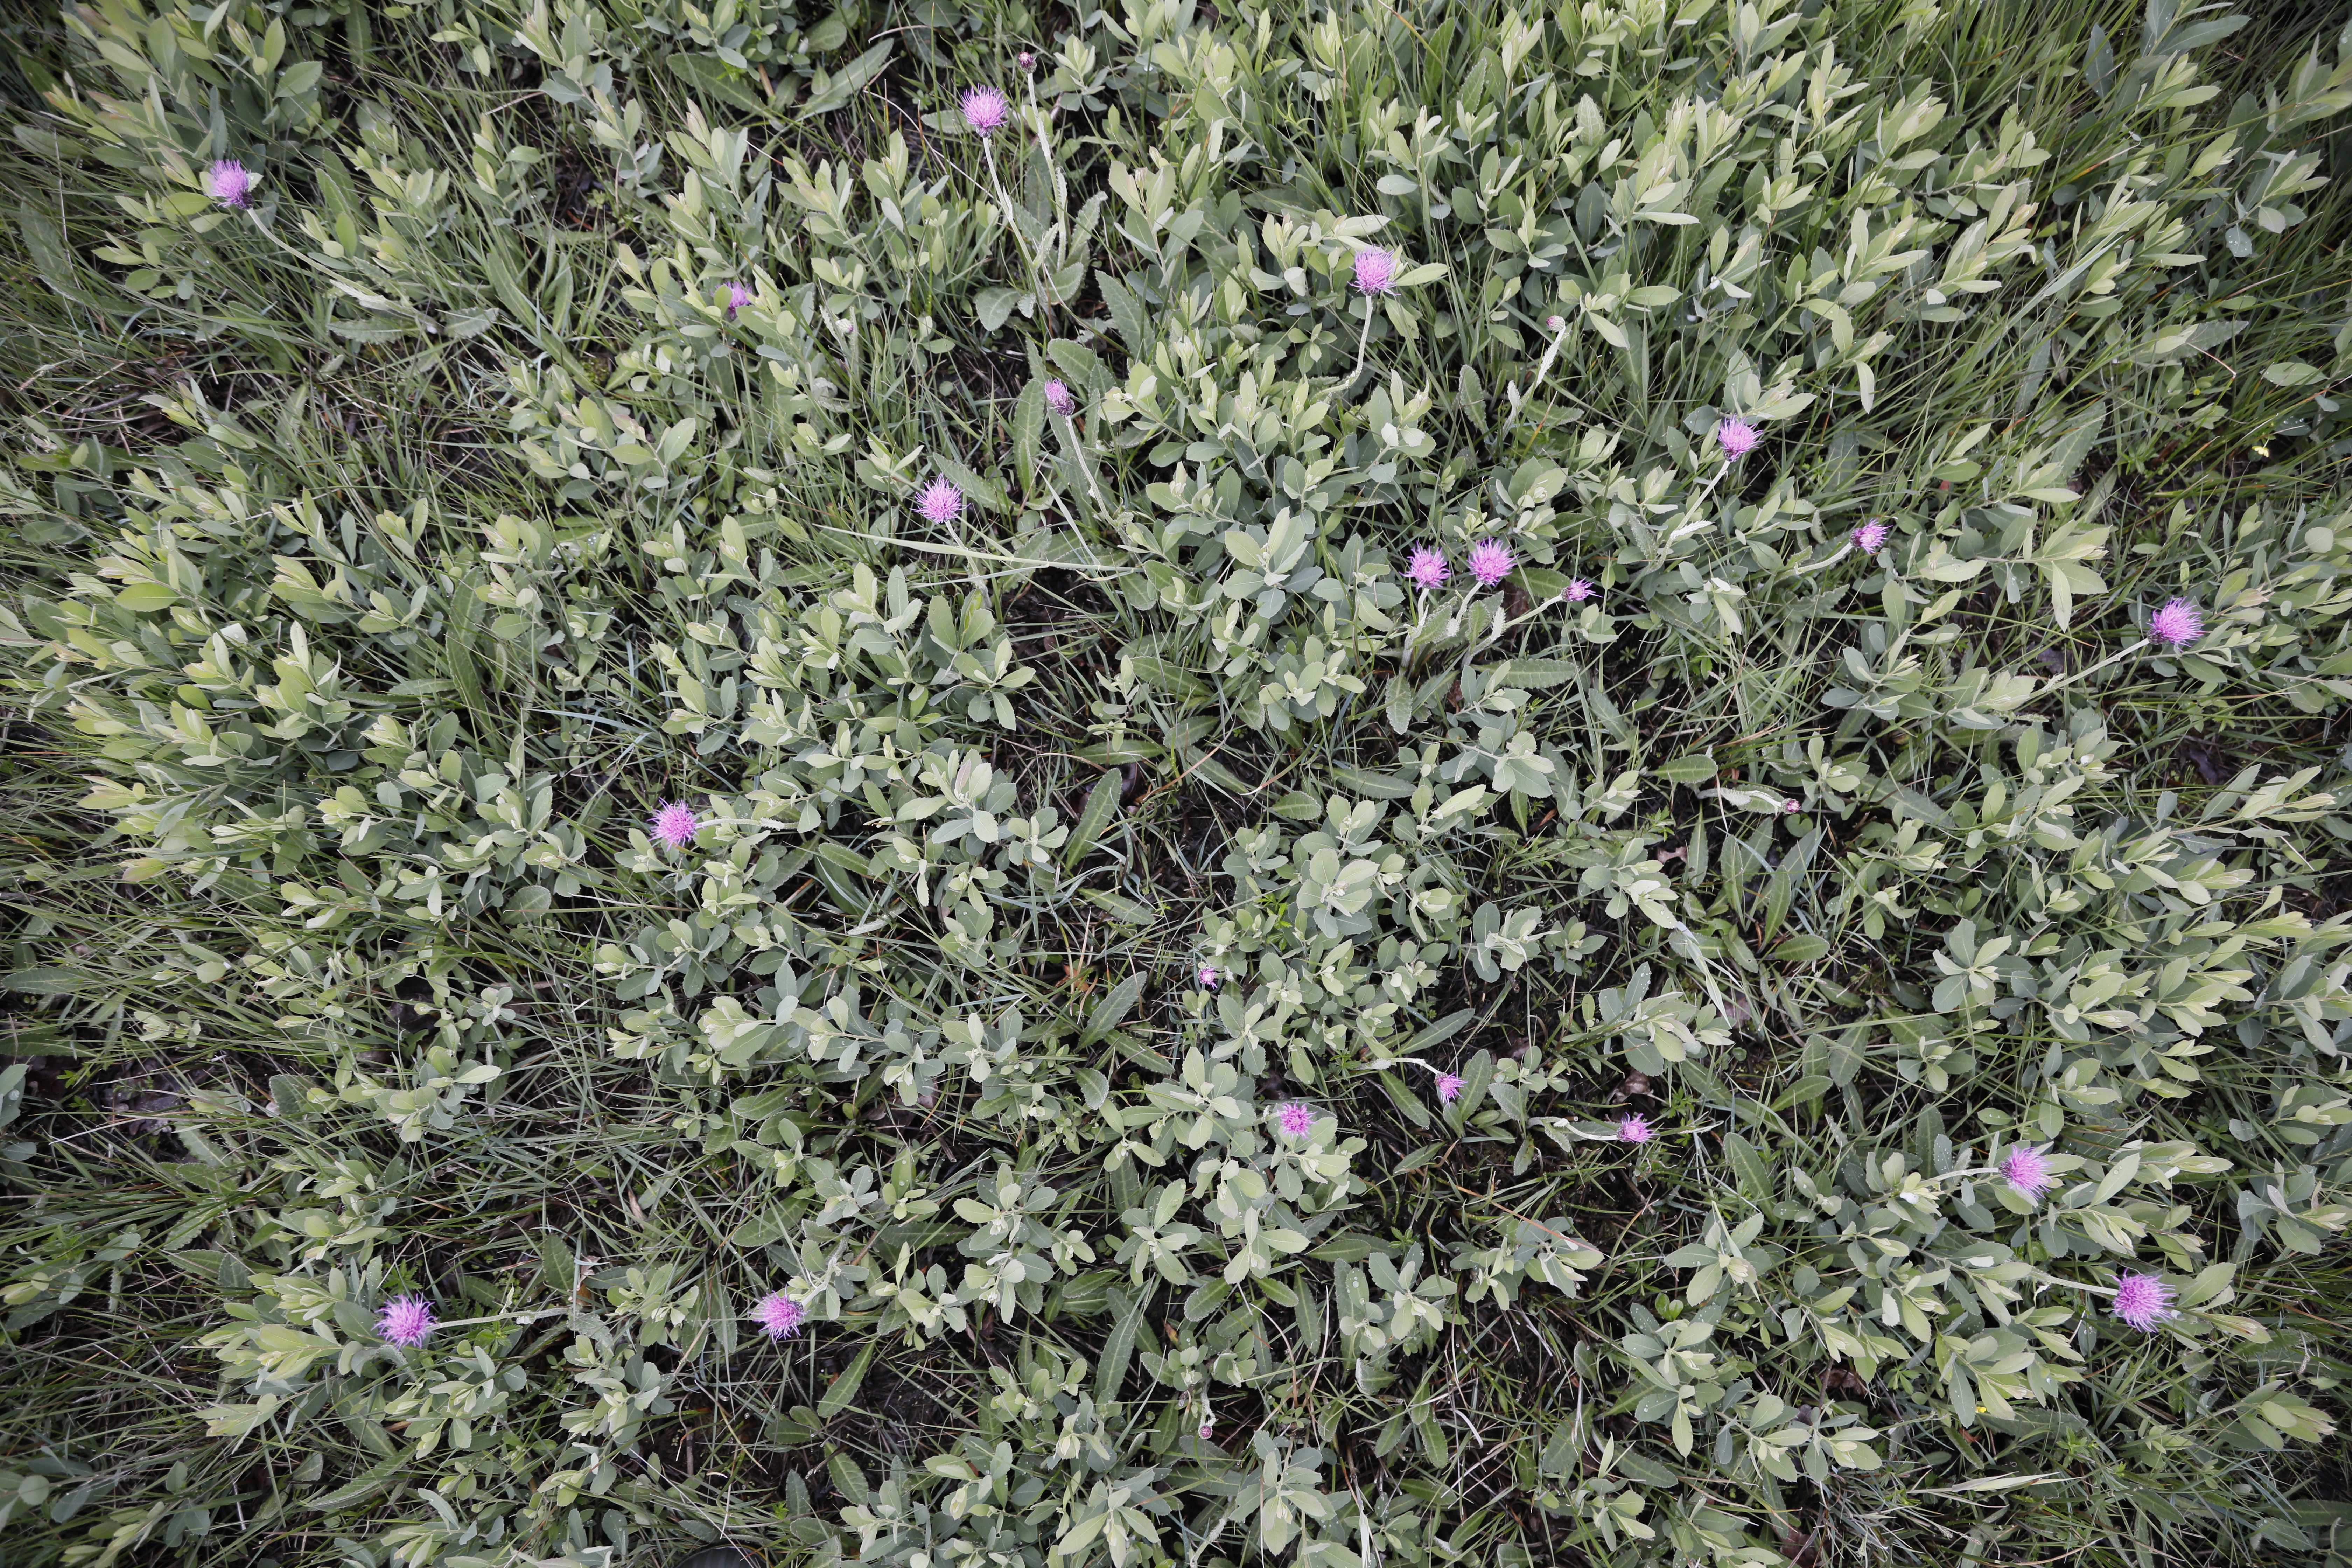
Plant species: Cirsium dissectum